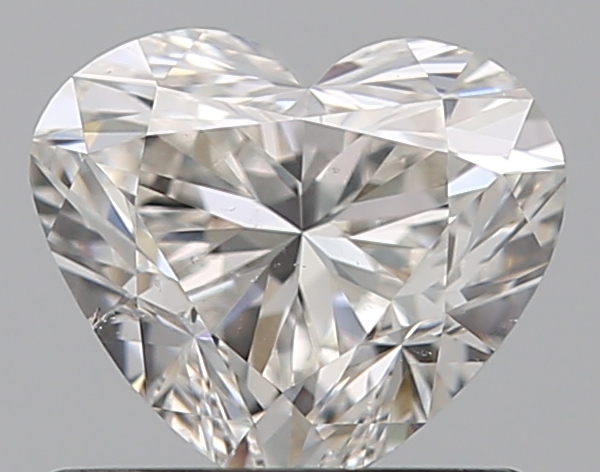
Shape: heart
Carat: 0.7
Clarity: VS2
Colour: G
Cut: EX
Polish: EX
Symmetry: VG
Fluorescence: F
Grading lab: GIA
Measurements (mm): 5.28 x 6.04 x 3.62